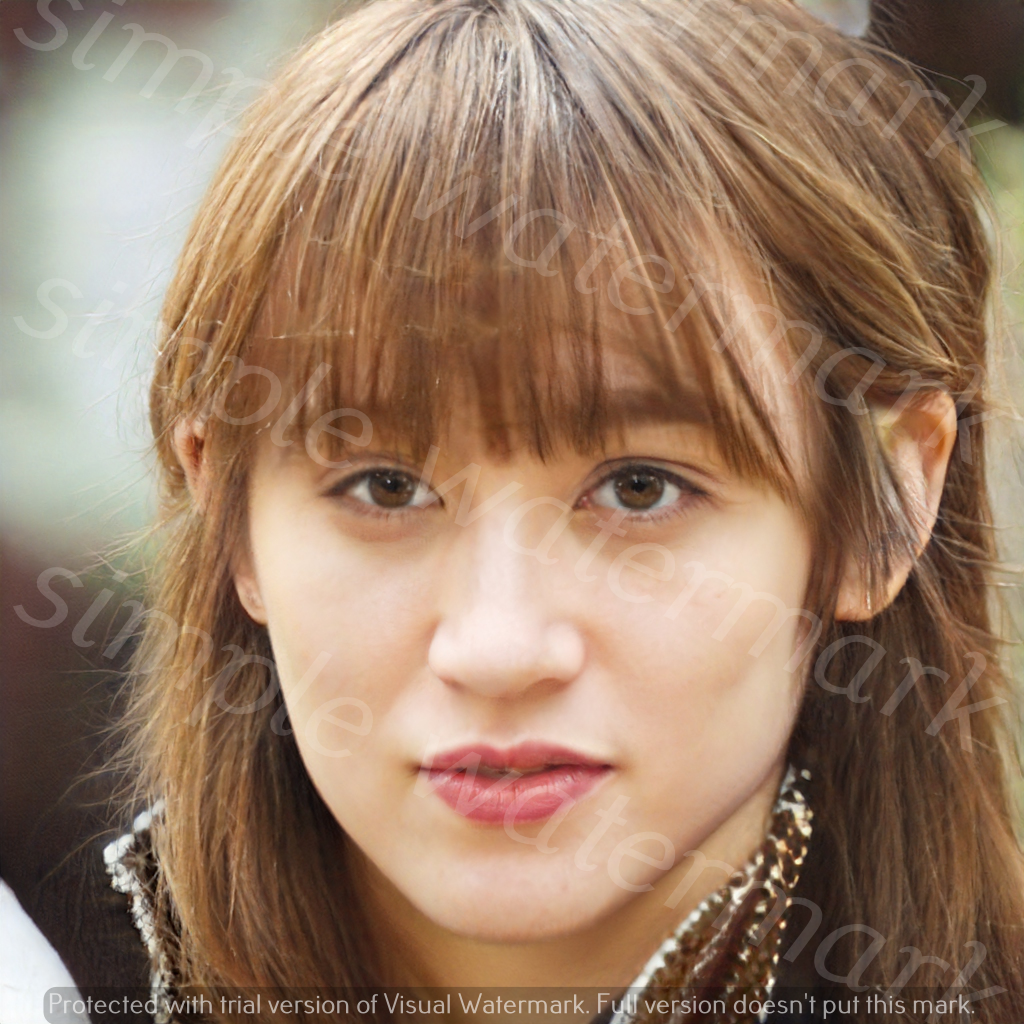
Label: Watermark